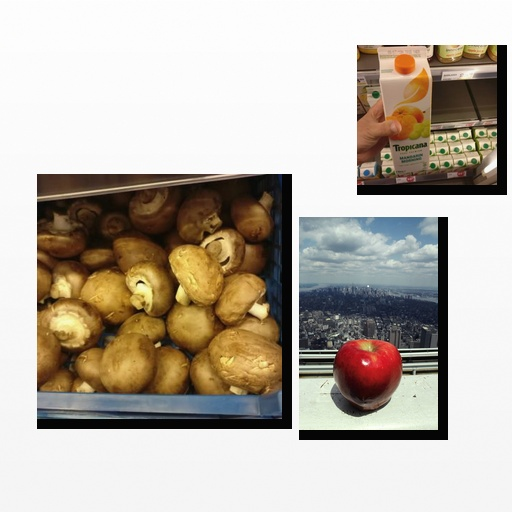
Food items: mandarin_juice, apple, mushroom